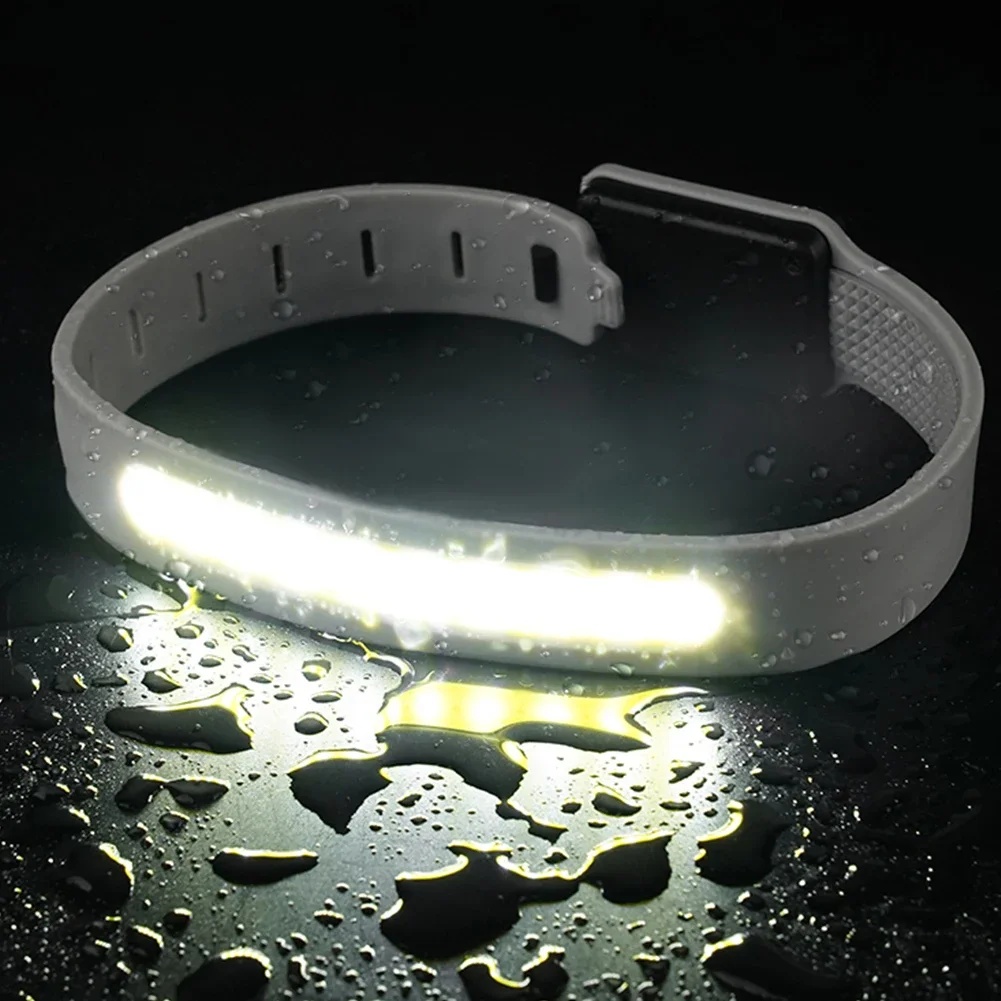
500LM Flashlight COB LED Sport Arm Leg Wristband Light 350Mah Night Running Hiking Camping Light IPX4 Waterproof Lantern
COB LED Armband Light 350mAh 500LM Night Running Hiking Camping Light Type-C USB Rechargeable IPX4 Waterproof Flashlight Lantern Feature: 1. Dual Light Source: This armband light features both white COB and red COB LED lights, providing maximum visibility and safety during your run. 2. Adjustable Design: With a buckle design, this leg warning light can fit different people's wrists or arms, making it more comfortable to wear. 3. Waterproof: The silicone casing of this wrist lamp is waterproof with an IPX4 rating, making it suitable for all weather conditions. 4. Eco-friendly Charging: This sport arm leg wristband light is rechargeable via Type-C USB, making it more environmentally friendly and convenient. 5. Multi-functional: This night running hiking camping light can be used as a running warning light or a lighting tool, providing versatility and convenience for runners. Specification: Main material: ABS+silicone Product color: gray Product size: approximately 385mm (15.16in) x 30mm (1.18in) x 15mm (0.59in) Net weight of product: approximately 36.5g Lamp bead parameters: Light bulb: white COB+red COB LED Gear: 3rd gear: 1st gear white light 100%, 2nd gear red light 100%, 3rd gear red and white light flashing alternately Lumen: 500LM Other parameters: Battery: built-in 350mAh polymer lithium battery Charging method: Type-C USB charging Usage time: 2.5H Waterproof grade: IPX4 Note: Due to the different monitor and light effect, the actual color of the item might be slightly different from the color showed on the pictures. Thank you! Please allow 1-2cm measuring deviation due to manual measurement. 1 x Running Light 1 x USB Charging Cable (black and white randomly shipped)
Brand: ValGen
Category: Sporting Goods > Athletics > Track & Field > Track & Field Training Aids > Track & Field Resistance Bands